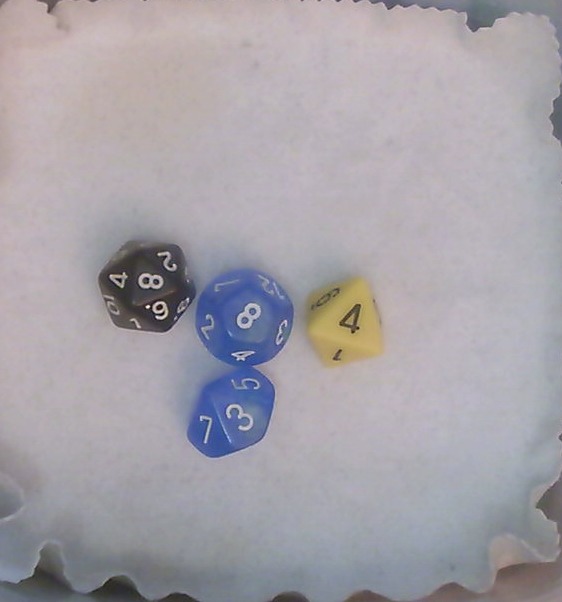
Dice in frame:
type: d12
value: 8
type: d20
value: 8
type: d10
value: 3
type: d8
value: 4
Label source: human
Face values trusted: yes